Grupo Folklórico Los Mejicas

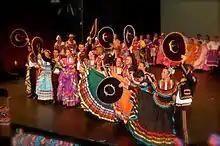
Once a Mejica, Always a Mejica.

Grupo Folklórico Los Mejicas is a Mexican folkloric dance group at the University of California, Santa Cruz.